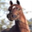
Label: horse